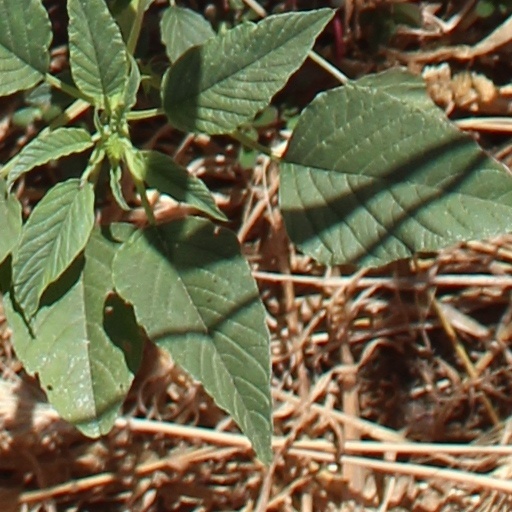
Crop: wheat